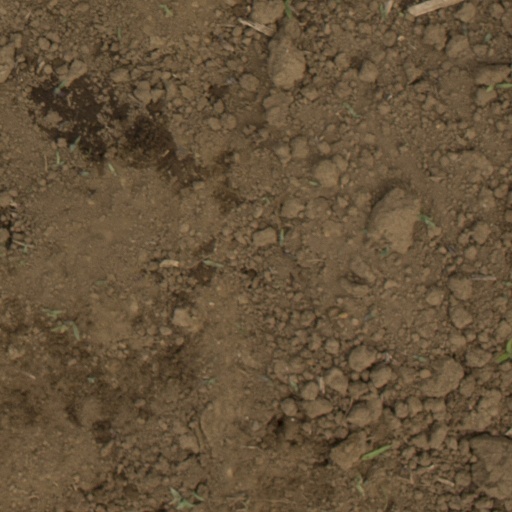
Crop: Jerusalem artichoke